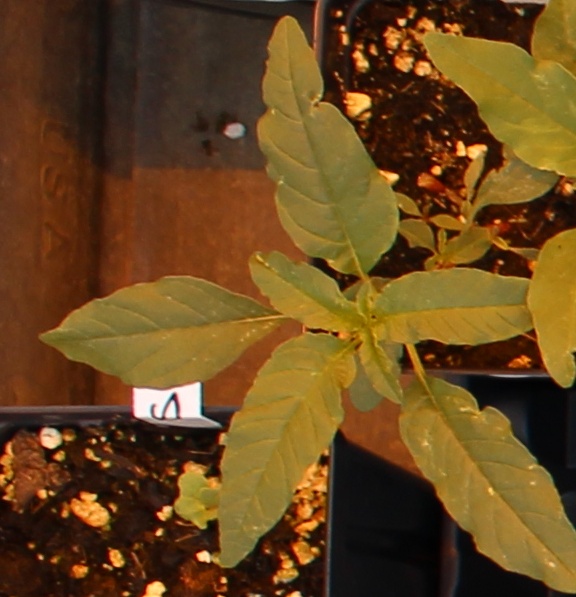
Label: Waterhemp